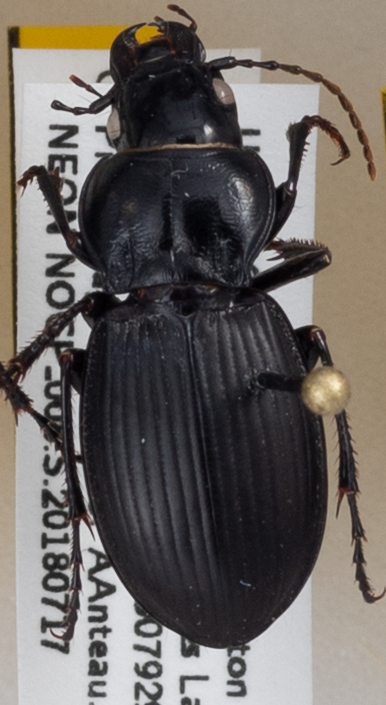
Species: Cyclotrachelus torvus
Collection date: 2018-07-17
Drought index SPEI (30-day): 1.22
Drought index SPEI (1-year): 0.47
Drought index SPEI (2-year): -0.24